American Peoples Encyclopedia

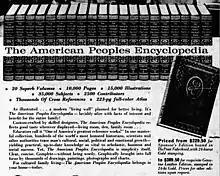
1961 Ad for the American Peoples Encyclopedia

The Chairman of the "American Peoples Encyclopedia" Editorial Board was Walter Dill Scott, President Emeritus of Northwestern University. The Editor-in-Chief was Franklin J. Meine. Sears Roebuck and Company conducted a national advertising campaign that supported both its retail store and its mail-order catalog encyclopedia sales. The company's group manager for "American Peoples Encyclopedia" sales was A.T. Cashman.